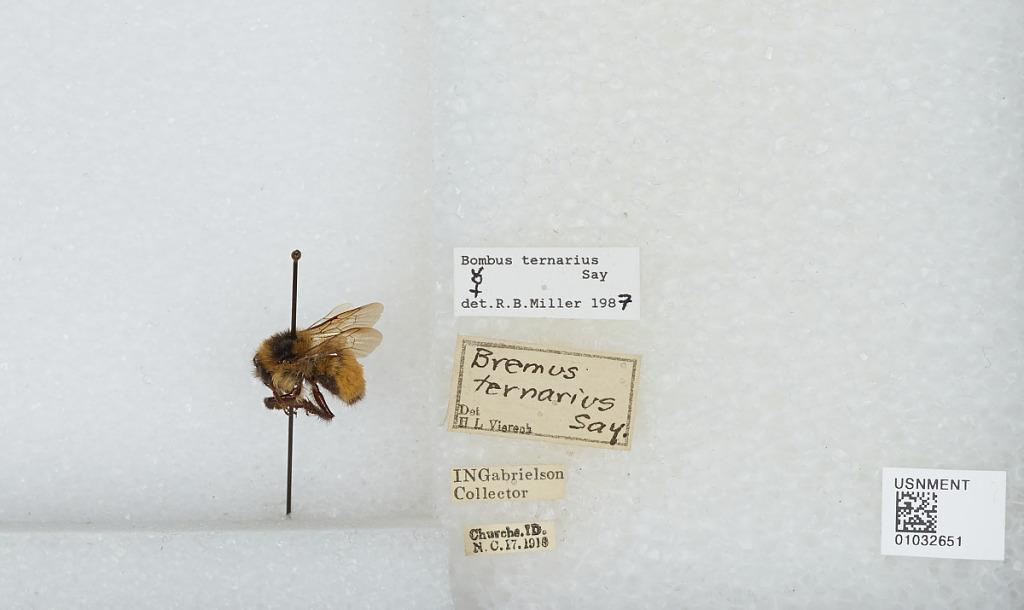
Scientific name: Bombus (Pyrobombus) ternarius Say
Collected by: I. Gabrielson
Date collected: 1918--
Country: United States
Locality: Churche
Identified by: Miller, R. B.